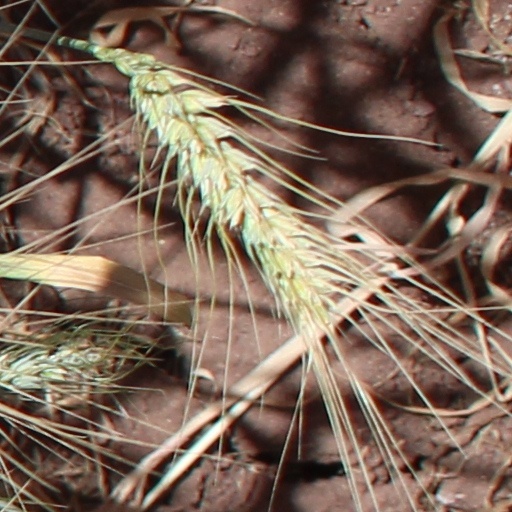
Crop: wheat